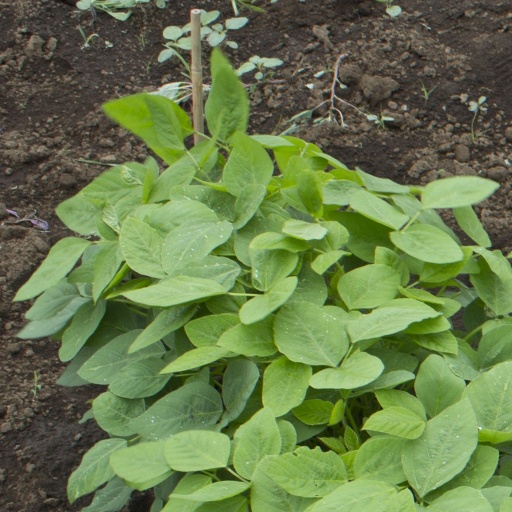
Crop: soybean